Varian Fry

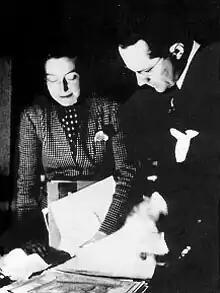
Fry and Miriam Davenport,

Fry's most important associate was a young French Protestant named Daniel Bénédite who functioned as his Chef de Cabinet and often his eyes and ears. Bénédite was briefly imprisoned by the French for his activities with ERC, but released through the intervention of one of the American diplomats in Marseille. American Charles Fernley Fawcett was the security guard, responsible for policing the long line of refugees waiting to be interviewed at Fry's headquarters. Fawcett also secured the release of several interned woman by claiming to be married to them. Among Fry's closest associates were Americans Miriam Davenport, a former art student at the Sorbonne, and Chicago heiress Mary Jayne Gold, a lover of the arts and the "good life" who had come to Paris in the early 1930s. Gold was wealthy and financed many of the operations of the ERC.